Nine Muses (group)

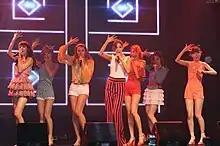

In February 2011, Star Empire announced the departure of members Bini, Rana and Euaerin. Bini was expelled from the group due to the same reason that led to Jaekyung's expulsion from the group. Rana said she couldn't handle the pressure of being the leader, so she decided to quit the group, although years later in an interview she revealed that one of the reasons why she left 9MUSES it was because she just couldn't sing. Euaerin decided to go to Japan, but rejoined the group in April of that same year because the plans had not gone as she wanted.. They make their comeback with the digital single "Figaro" as a seven-piece group on August 18, 2011.